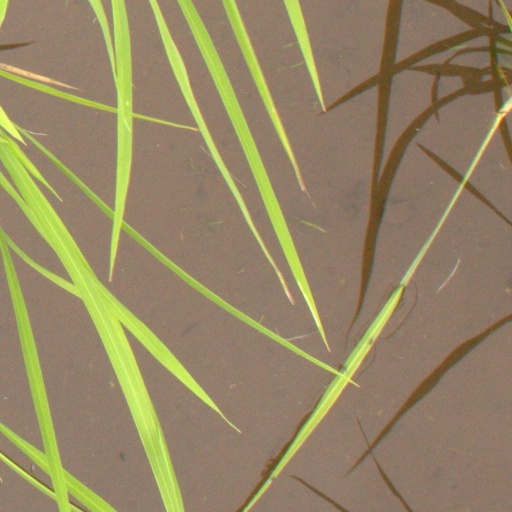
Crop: rice